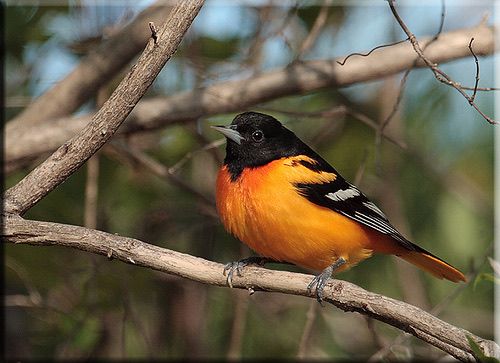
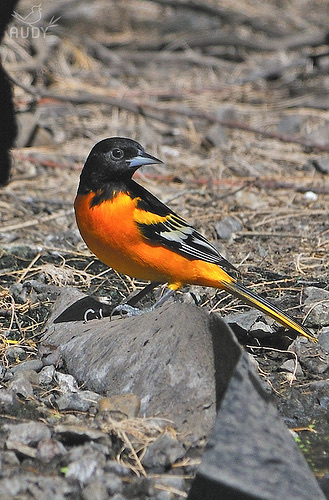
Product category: misc
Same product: yes